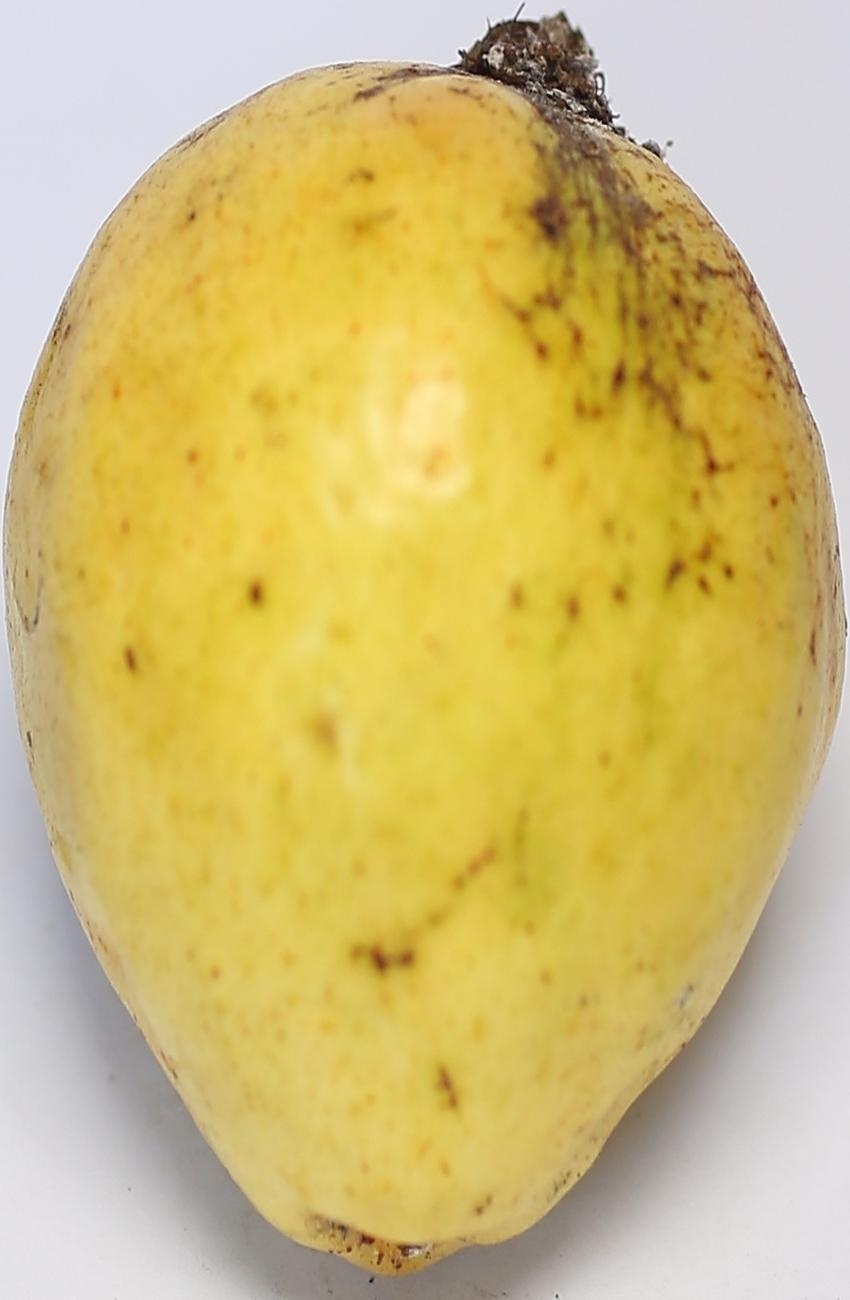
Maturity: ripe
Variety: riyali